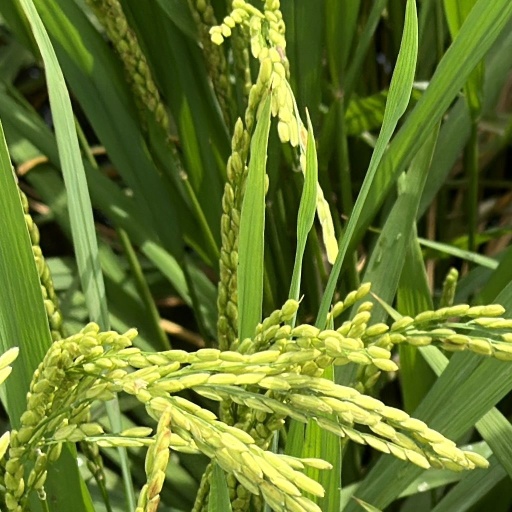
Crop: rice